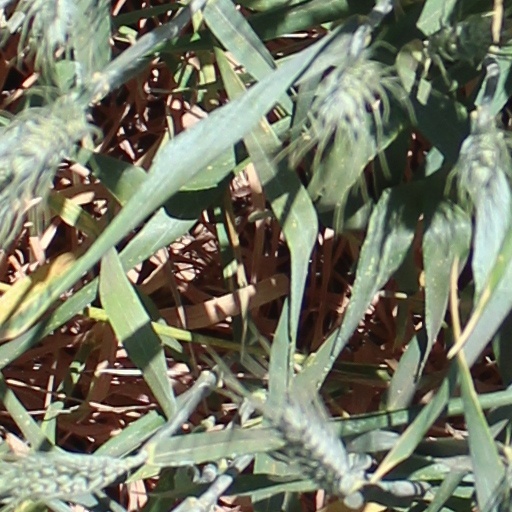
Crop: wheat